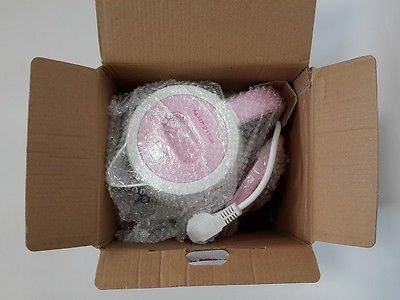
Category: kettle